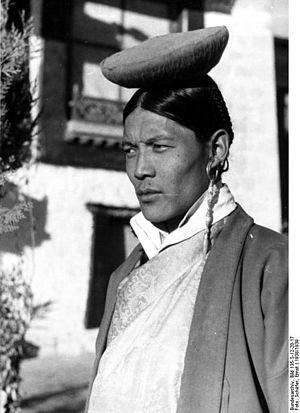
Tenzin Gyatso, né Lhamo Dhondup le 6 juillet 1935 à Taktser, dans la province du Qinghai, est le 14ᵉ dalaï-lama.
Jigmé Taring aussi appelé Jigmé Sumchen Wangpo Namgyal, né à Taring au Tibet en 1908 dans une famille royale du Sikkim exilée et mort en 1991 à Rajpur, Dehradun, en Inde, est un architecte, photographe et homme politique tibétain.